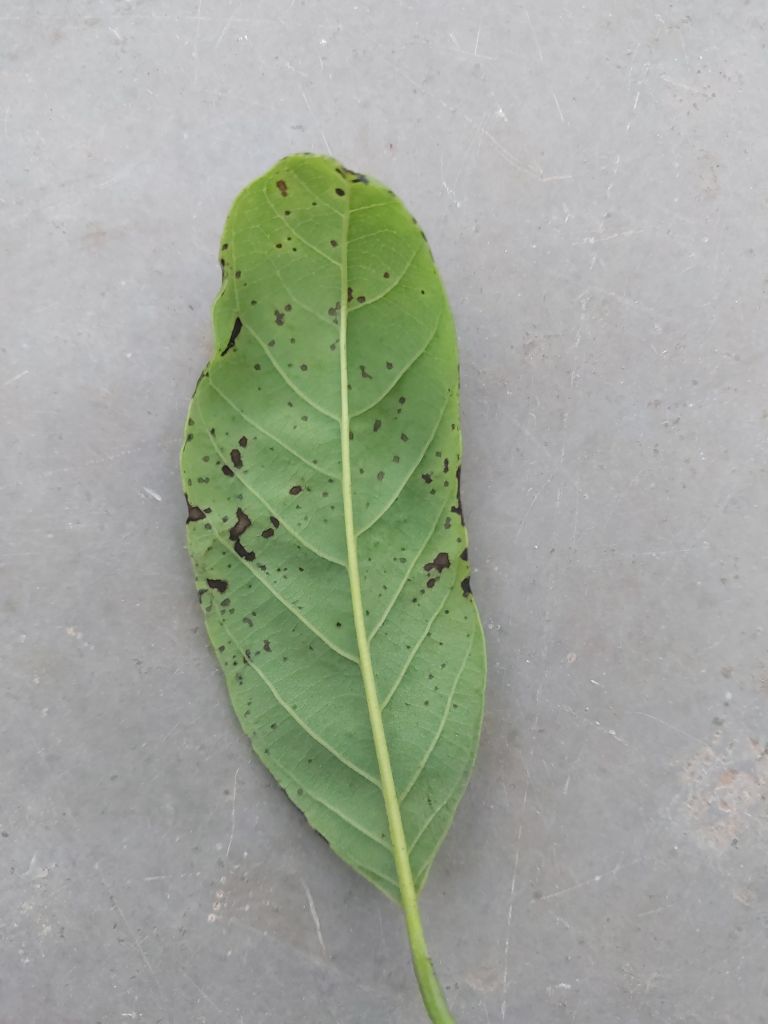
Disease label: Leaf spot on Leaves